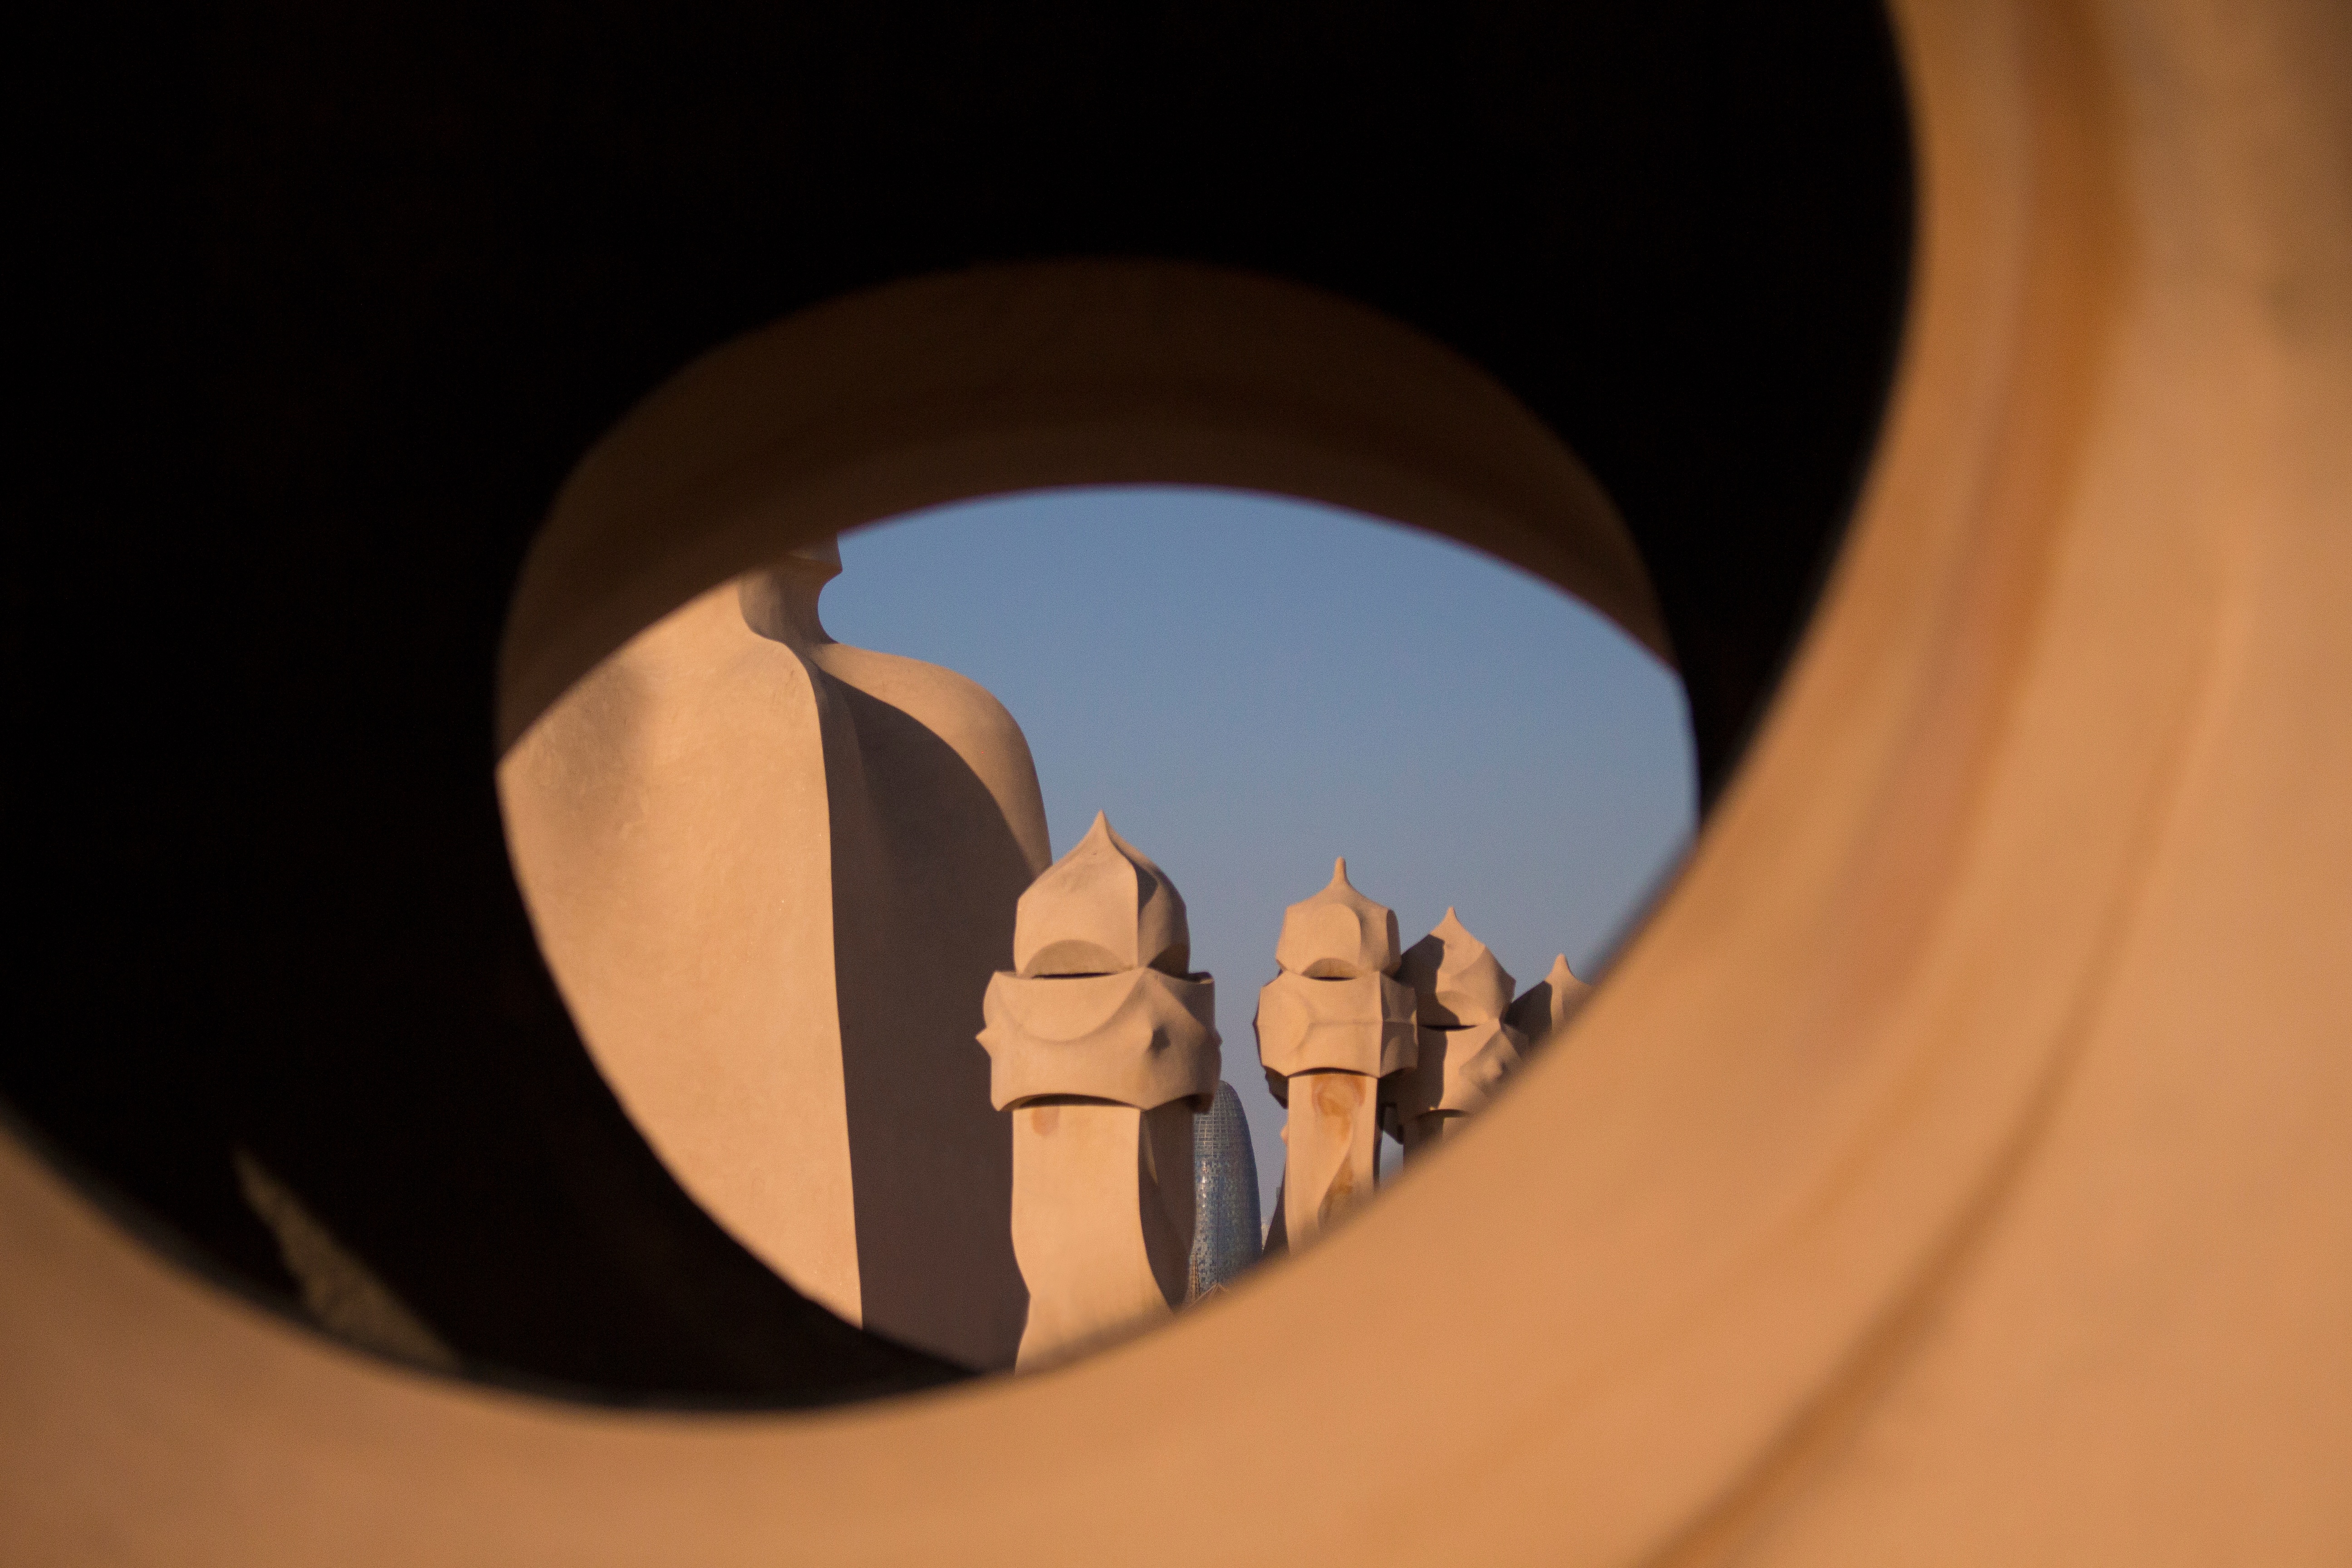
photography, reflection, color, black, circle, close up, human body, temple, eye, glasses, organ, shape